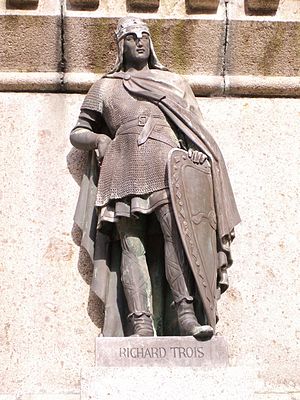
Richard 3. af Normandiet
Richard III af Normandiet var den femte hertug af Normandiet i en kort periode i 1027.